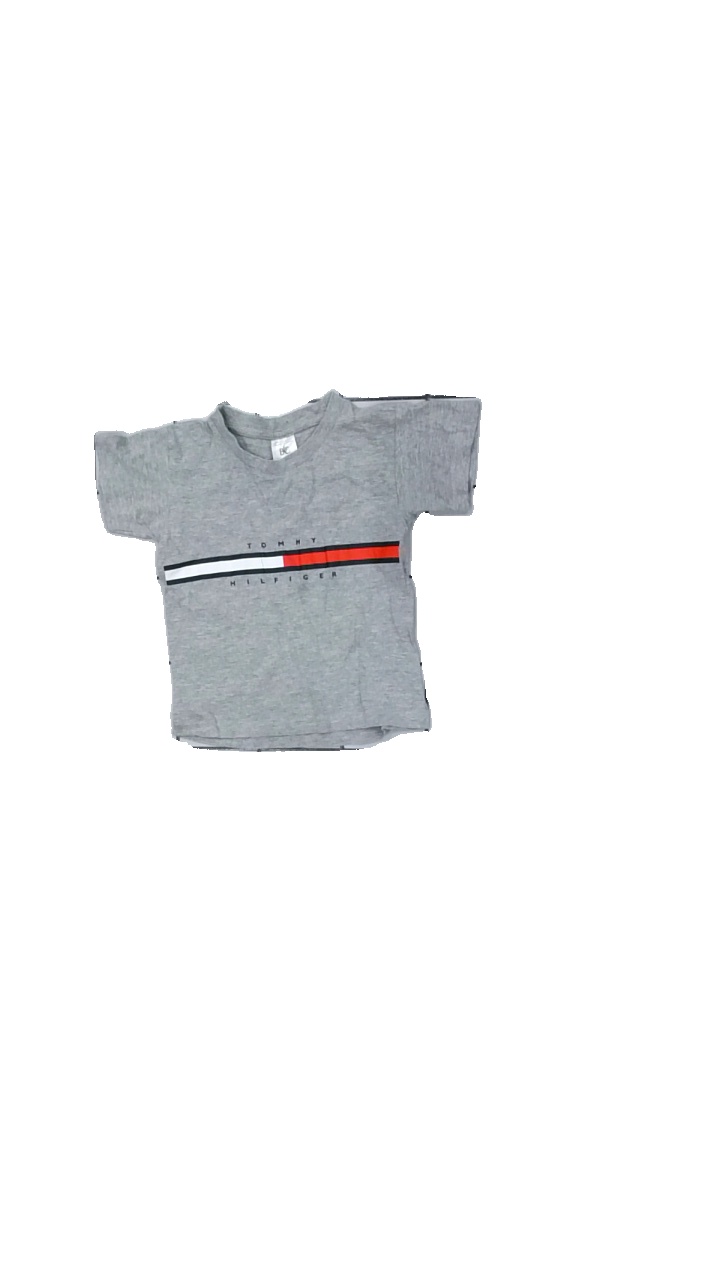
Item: T-shirt (Children)
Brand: B & C
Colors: Grey, Black, White
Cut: Regular
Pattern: Logo print
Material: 100% cotton
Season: All
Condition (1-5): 4
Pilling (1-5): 4
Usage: Reuse
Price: <50